Taiikukan Baby

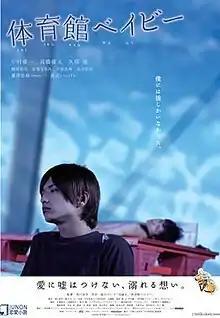

, also known as Gymnasium Baby, is a 2008 Japanese film directed by Yoshihiro Fukagawa and based on the novel of the same name by Keiko Kanome. The film stars Yūichi Nakamura as Jun Shibahara, Yūta Takahashi as Naoki Murai and Shō Kubo as Shōichi Kato. The film was released on May 10, 2008. The movie also has a sister film premiered simultaneously titled "Classmates", which is composed of the same cast but with different plot and without BL themes.